Sonic Runners

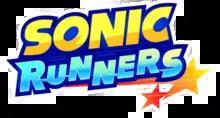

was a 2015 endless runner game in the "Sonic the Hedgehog" franchise for Android and iOS. It was developed by Sonic Team as its first "Sonic" game exclusive to smartphones and published by Sega. In "Sonic Runners", the player-character constantly ran forward, and players controlled their jumping from a side-scrolling perspective using the touchscreen. The game was free-to-play, featured a wide variety of playable characters from the "Sonic" series, and received periodic updates.